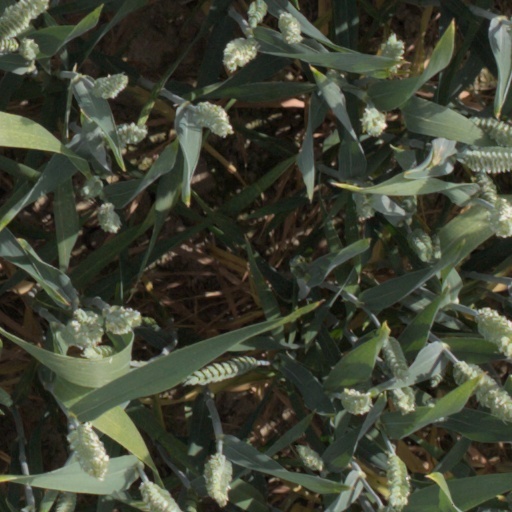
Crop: wheat